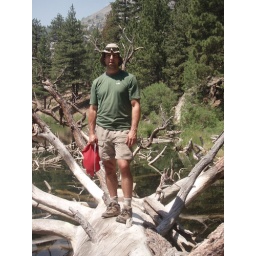
by the way the &amp;quot;steri-pen&amp;quot; from REI sucks. we drank water with small bugs swimming around in it.